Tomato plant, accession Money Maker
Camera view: vertical (180 deg); turntable rotation: 180 degrees
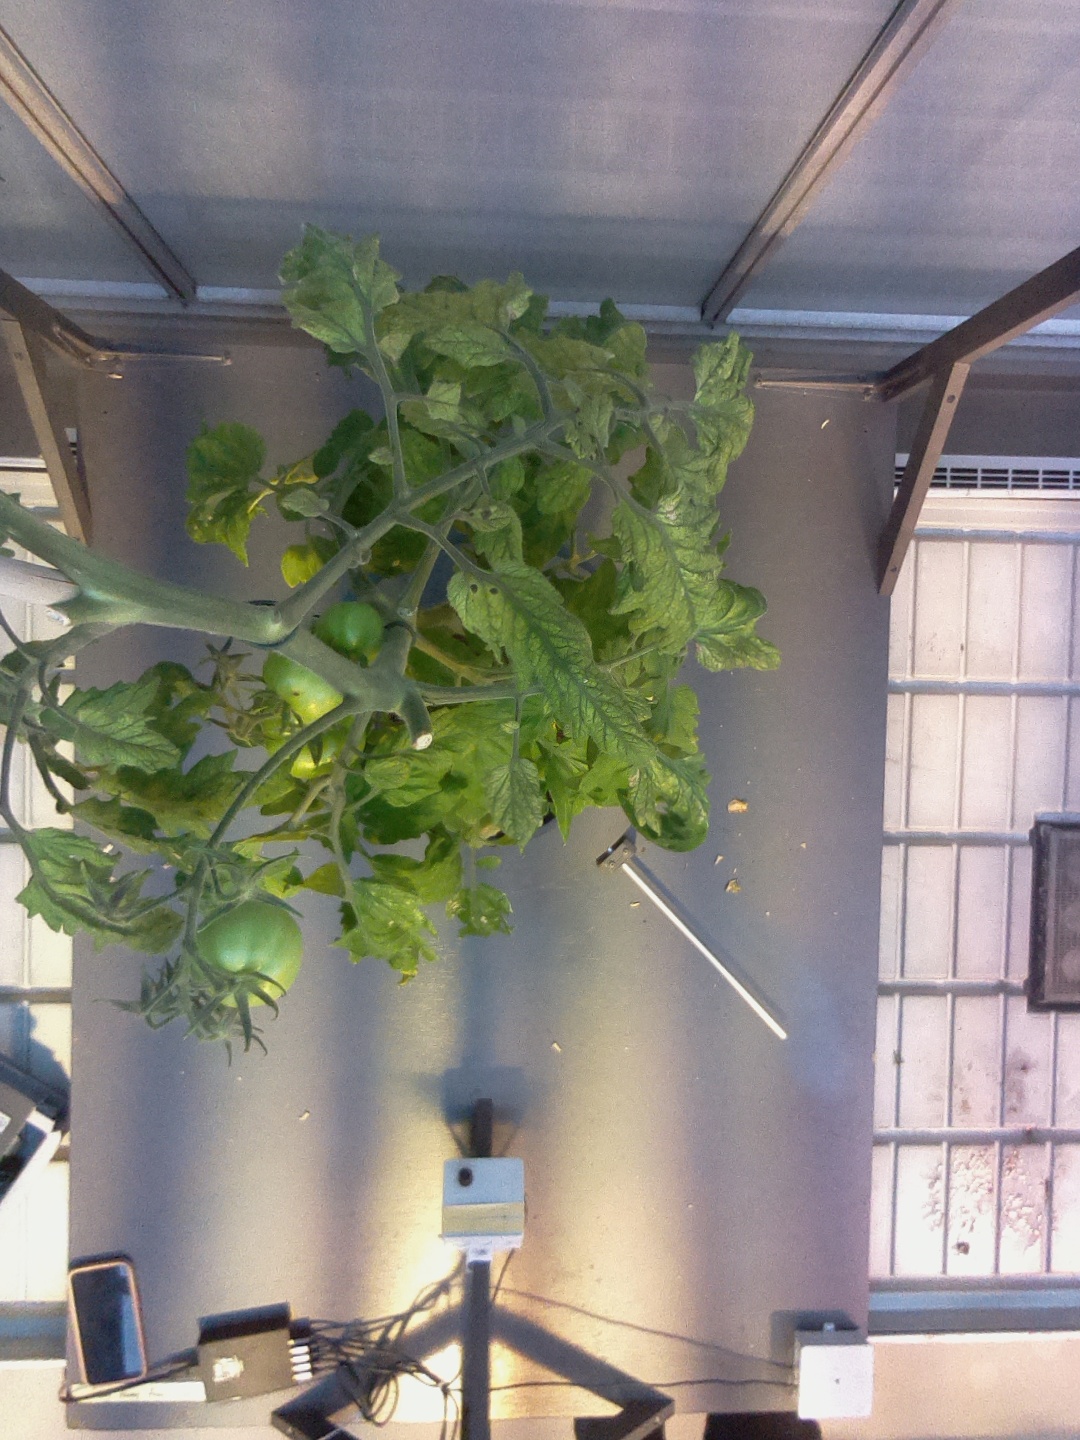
BBCH growth stage 79: 90% -100% of final fruit size